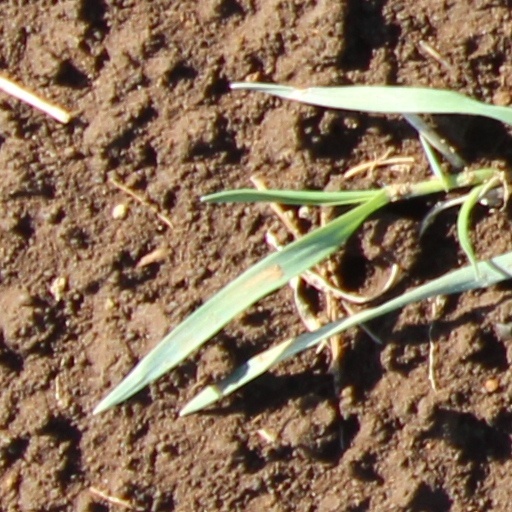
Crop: wheat